Nick Seither

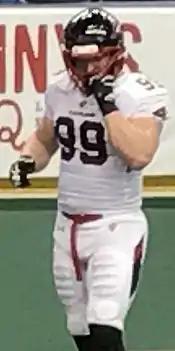
Seither with the Cleveland Gladiators in 2017

Nick Seither (born March 2, 1993) is an American former professional football defensive lineman who played in the Arena Football League (AFL) for the Cleveland Gladiators, Albany Empire, and Columbus Destroyers. He played college football at Georgetown College in Georgetown, Kentucky and attended Father Stephen T. Badin High School in Hamilton, Ohio.